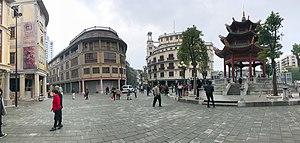
Shantou est une ville-préfecture de la province du Guangdong en Chine. Elle possède le statut de zone économique spéciale. Sa population atteignait 5 391 028 habitants en 2010, d'après le recensement officiel.